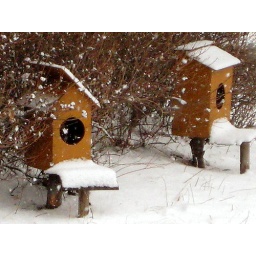
duck houses in snow